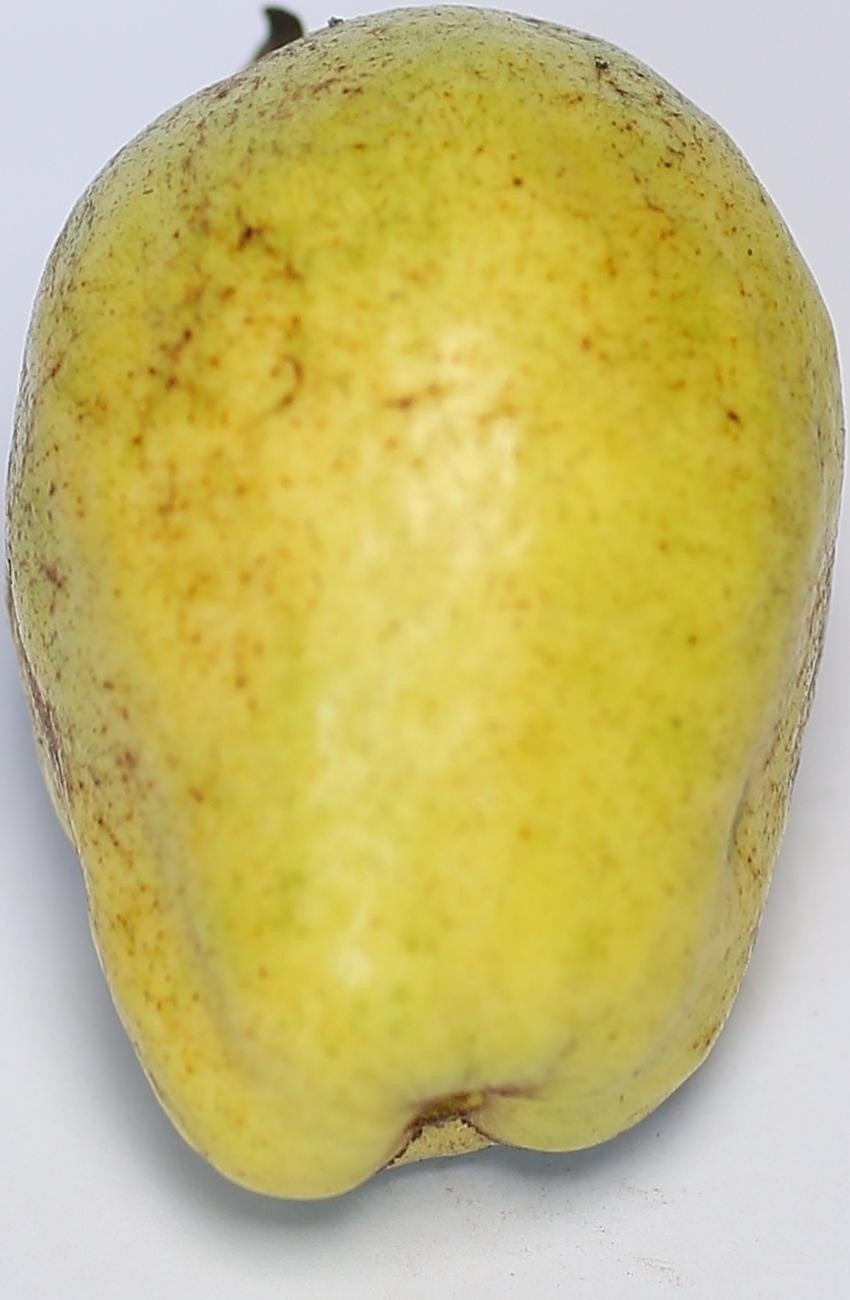
Maturity: mature-green
Variety: thadhrami